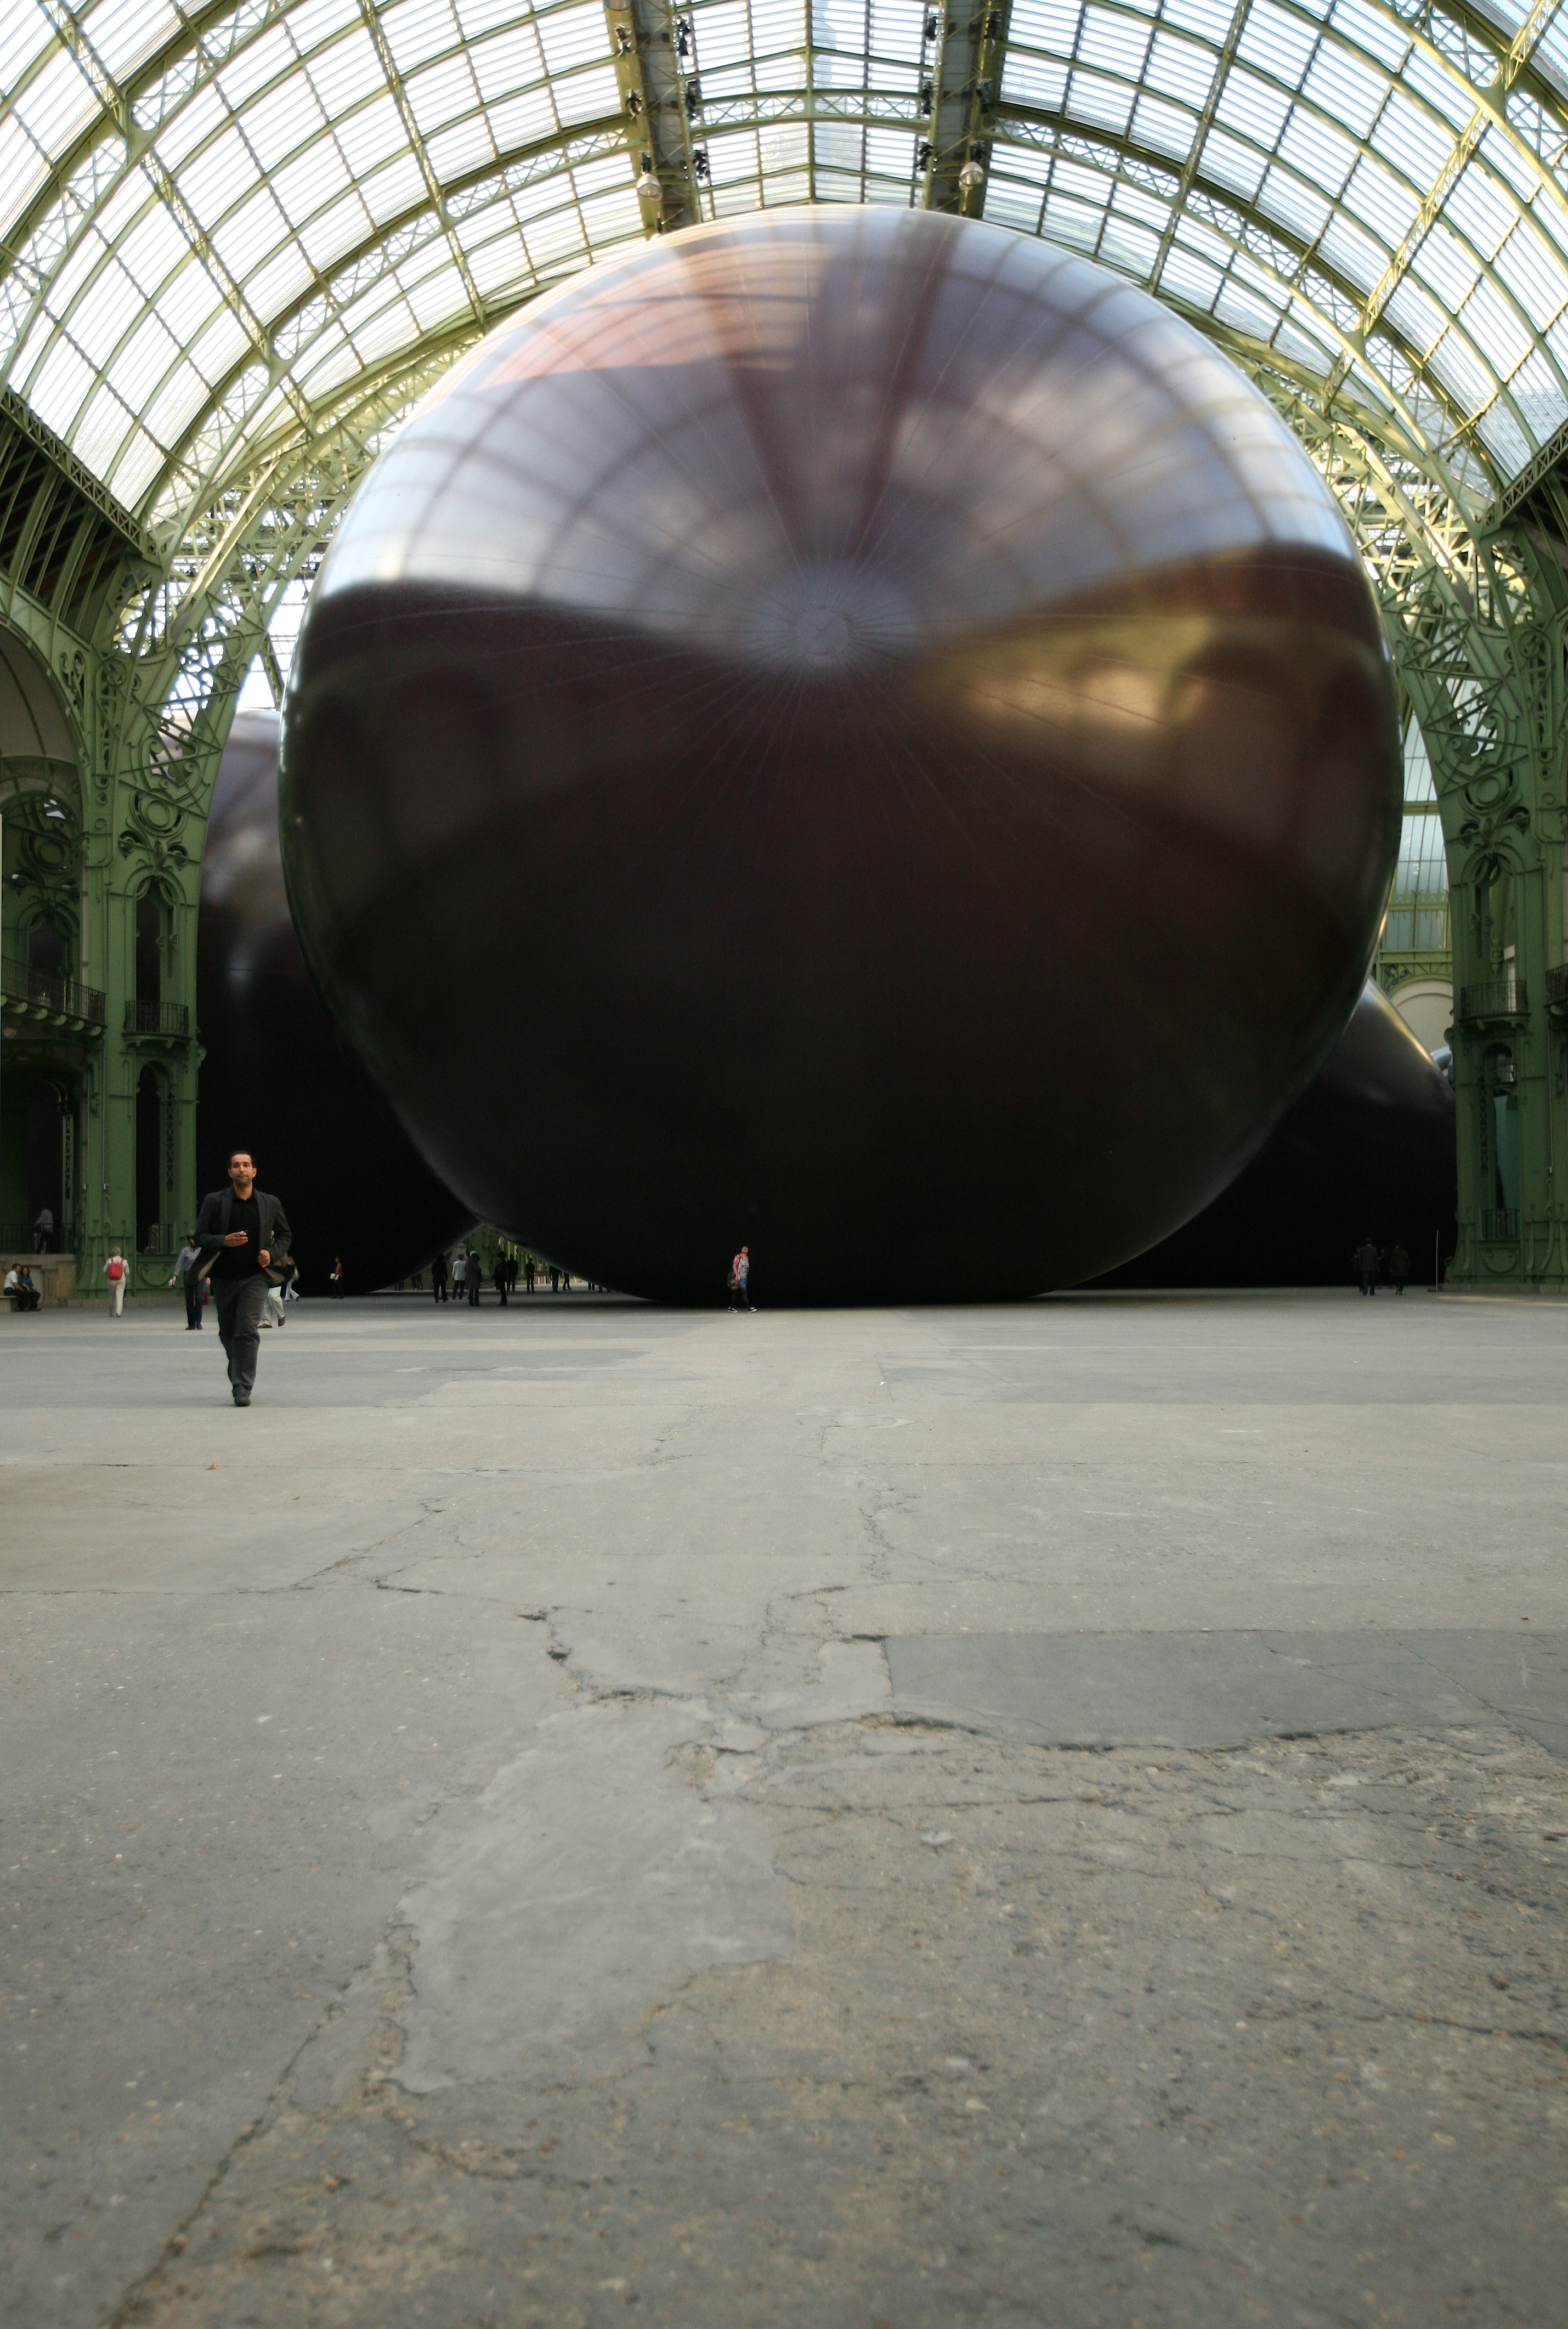
paris, artwork, sculpture, art, exposition, temple, sphere, tourist attraction, dome, exhibition, shape, anishkapoor, contemporaryart, leviathan, grandpalais, monumenta, atmosphere of earth